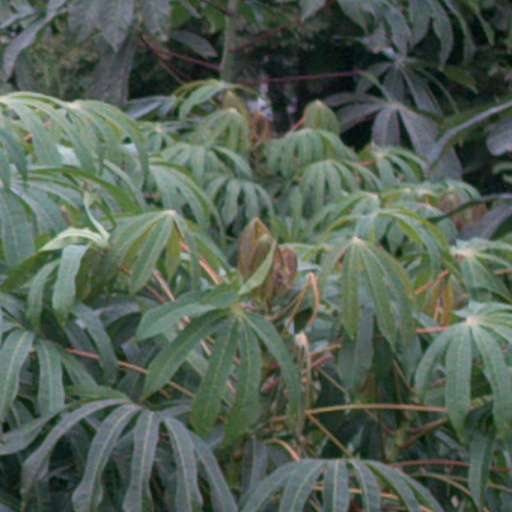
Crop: cassava